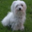
Label: dog